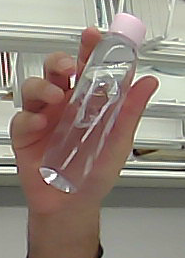
Product: johnson_baby